Senftenberg station

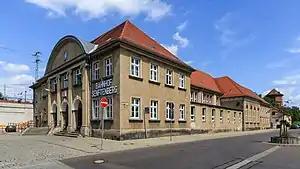
Station building seen from the west

Senftenberg station is a railway station in Senftenberg in the German state of Brandenburg. It is a through station at the railway junction of the Lübbenau-Kamenz, the Großenhain–Cottbus and the Schipkau–Senftenberg railways. It is classified by Deutsche Bahn as a category 5 station.